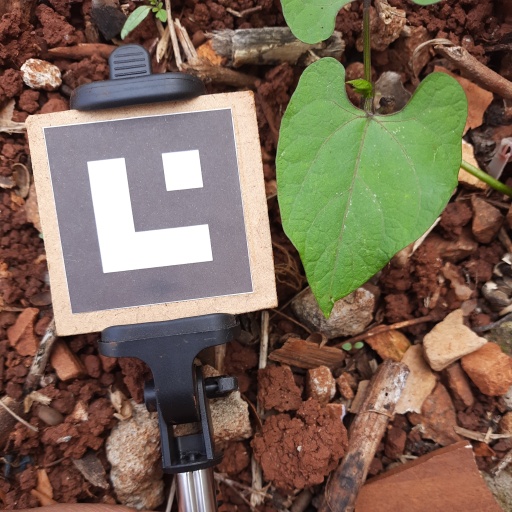
Observations: wavy surface, no eating holes, under shade